Timeline of Australian inventions

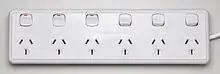
An Australian power board – one of many not manufactured by Kambrook

1972 – Power board – Peter Talbot, working under Frank Bannigan at Kambrook, invented the power board. This allows multiple electrical devices to be powered where only a single wall socket is available. This is a well-known example of failing to protect intellectual property. Kambrook was more interested in immediate commercial release than patenting its idea and has never received any royalties from this now ubiquitous product.